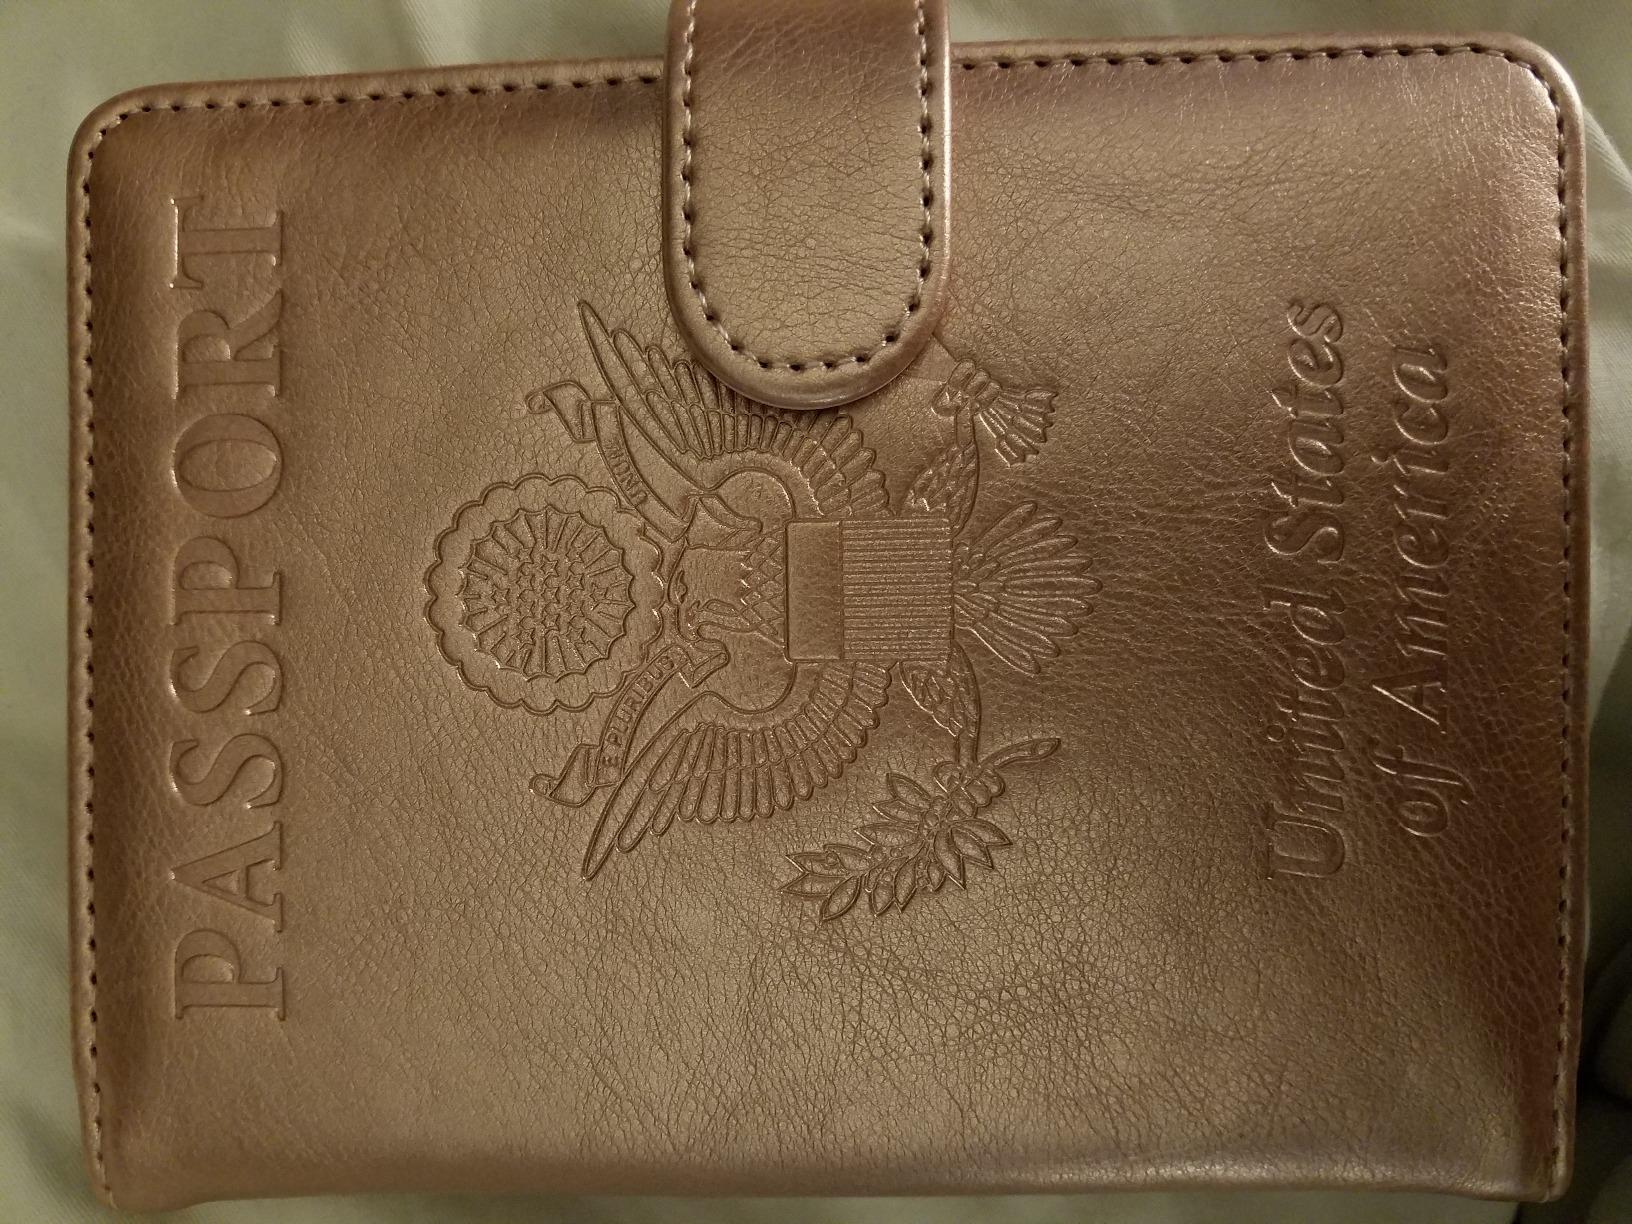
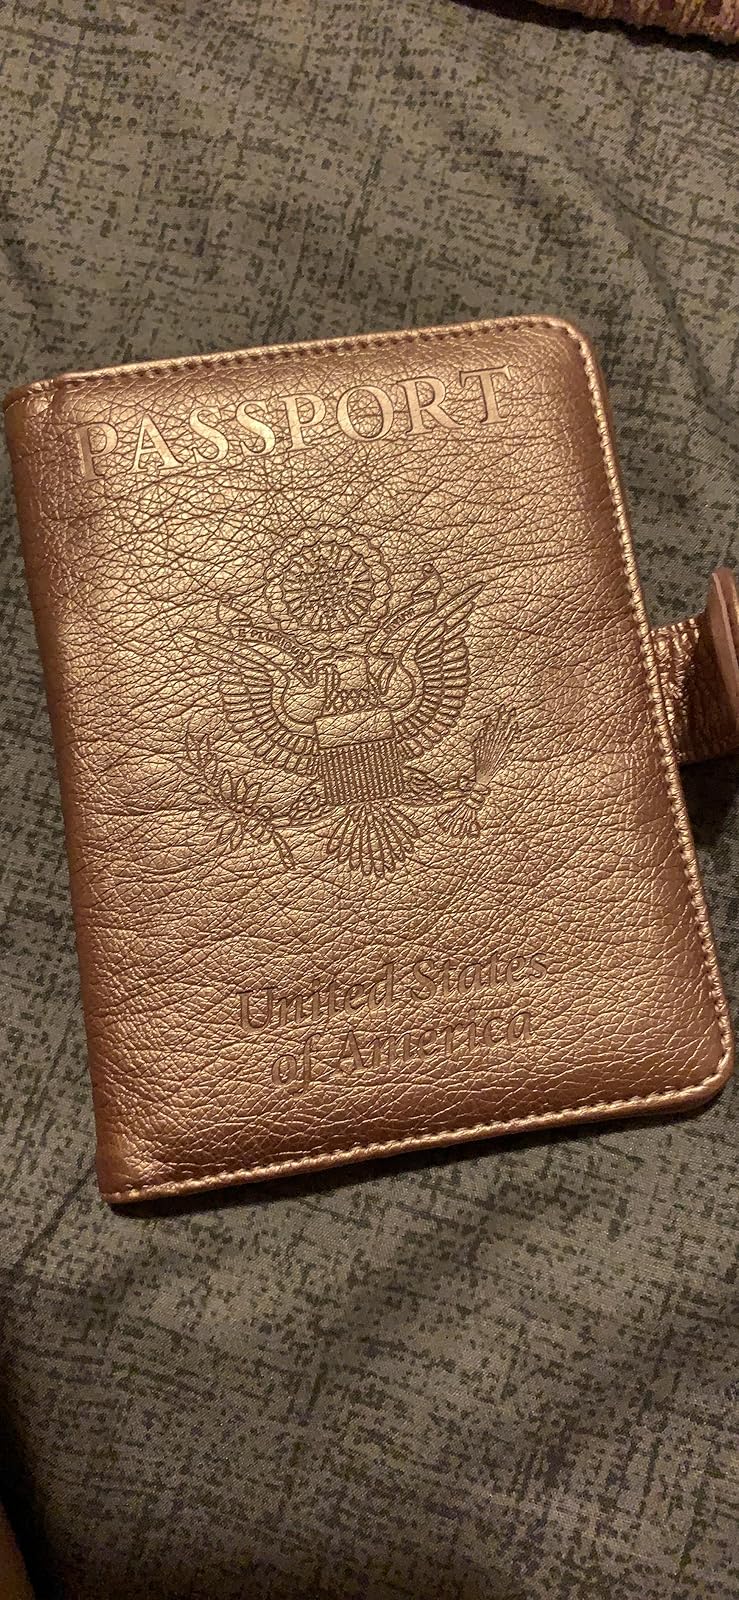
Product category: accessories_wallet
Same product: yes